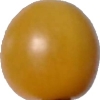
Label: tomato_cherry_yellow